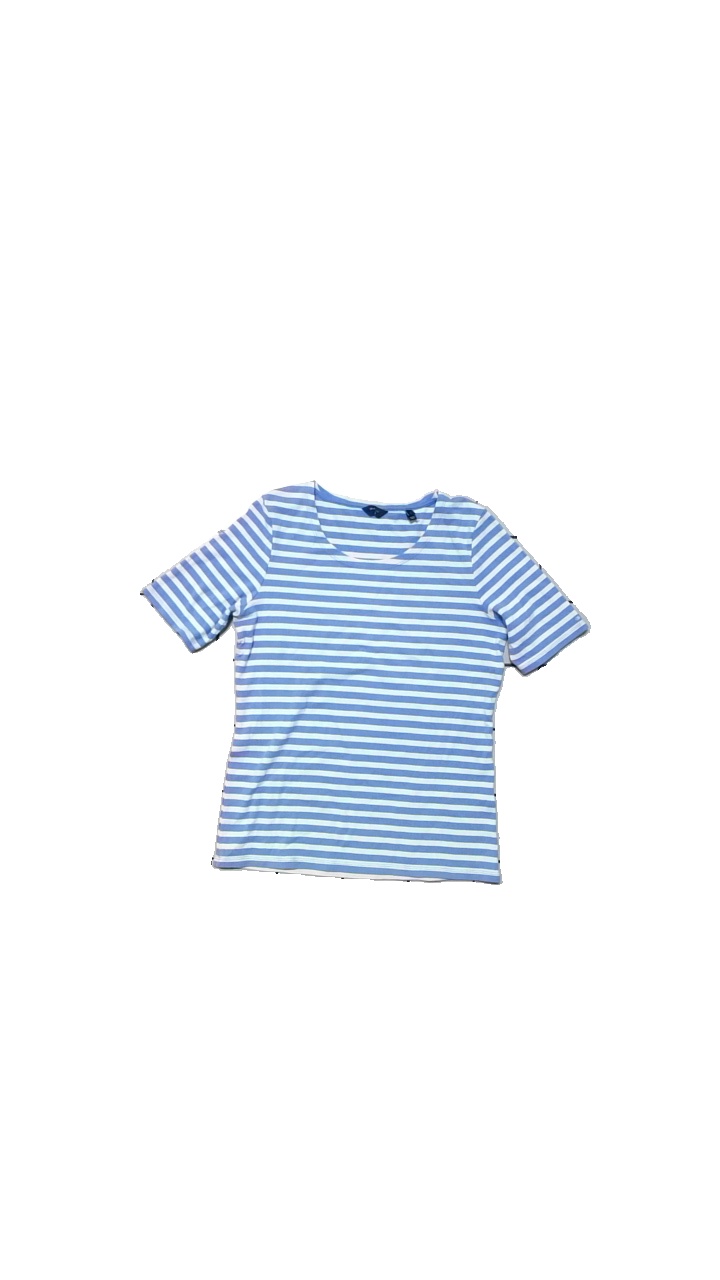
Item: T-shirt (Ladies)
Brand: Gant
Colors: Blue, White
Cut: Regular
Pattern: Striped
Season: Summer
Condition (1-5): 3
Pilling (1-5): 2
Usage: Reuse
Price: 100-150